KING-TV

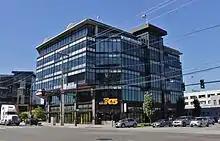
Home Plate Center, the station's studio since 2016

On June 13, 2013, the Gannett Company announced that it would acquire Belo. The sale was completed on December 23. On June 29, 2015, Gannett's newspaper business was spun out, with KING-TV and Gannett's former TV properties renamed Tegna.